Bevan Buirchell

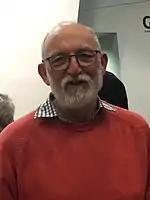
Buirchell in 2019

Bevan John Buirchell (born 1951) is an Australian botanist. He graduated from The University of Western Australia and obtained his PhD in biochemistry in 1982. In 1988, he began working on lupins as an agricultural crop, first as a research officer and later as Senior Lupin Breeder in the Western Australian Department of Agriculture. He has used molecular markers, especially markers for disease resistance, in breeding programs and was part of a team that tagged 9,000 locations on the lupin genome.